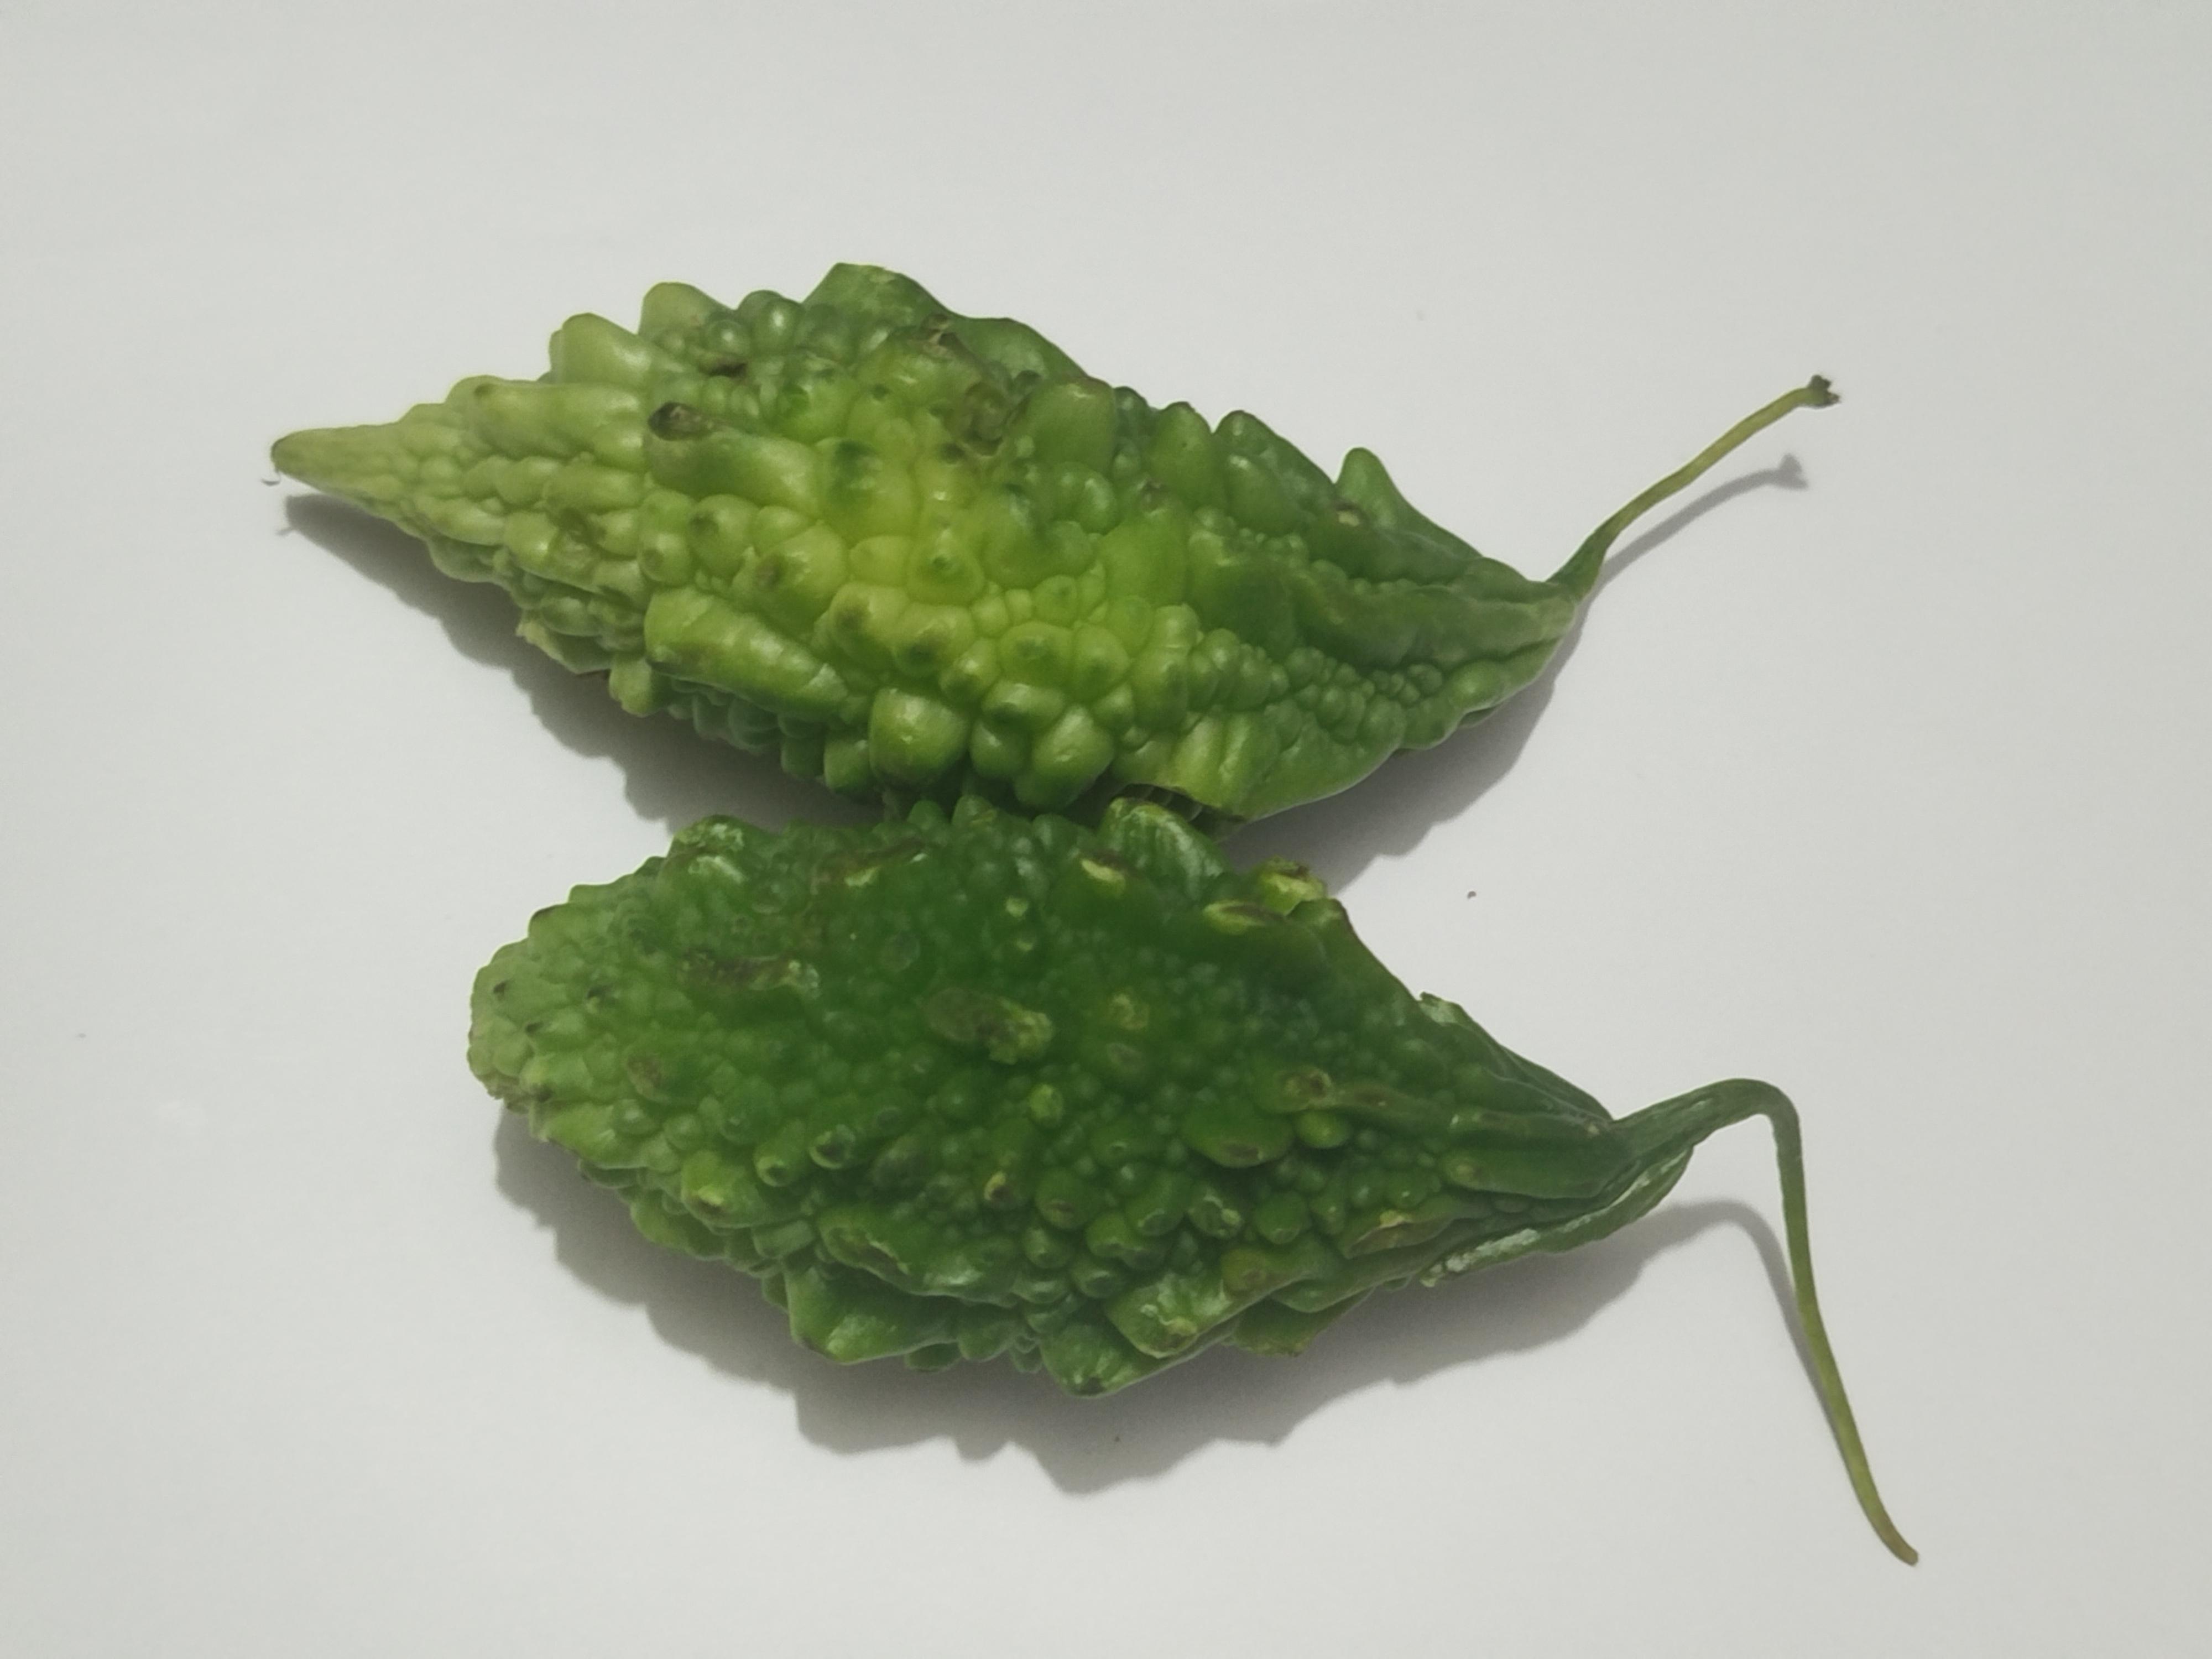
Label: Bitter melon